Alone (2023 film)

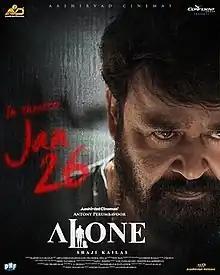
Theatrical release poster

Alone is a 2023 Indian Malayalam-language mystery thriller film directed by Shaji Kailas, written by Rajesh Jayaraman, and produced and distributed by Antony Perumbavoor through Aashirvad Cinemas. The story is set during the 2020 COVID-19 pandemic in India. It stars Mohanlal as the only character appearing in the film which otherwise features voice roles as supporting cast. 4Musics composed the film's background score and songs.